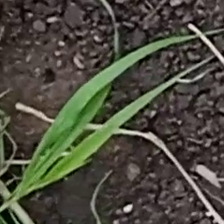
Weed species: Digitaria_SP_(Digitaria Sanguinalis )